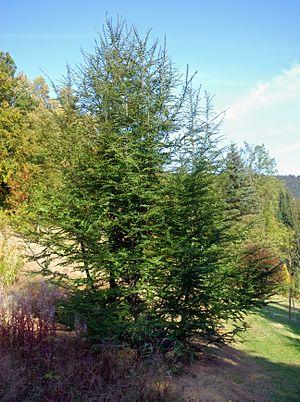
La province de Terre de Feu est une région administrative de l'Argentine située sur la grande île de la Terre de Feu, en Patagonie argentine. L'Argentine revendique le rattachement à la province des Malouines, de l'archipel de Géorgie du Sud-et-les Îles Sandwich du Sud et d'une partie de l'Antarctique. C'est la raison pour laquelle le nom complet de la région est « Terre de Feu, Antarctique et îles de l’Atlantique sud ».
La province de Neuquén est une province d'Argentine, qui se trouve à l'extrémité nord-ouest de la Patagonie argentine. Avec une superficie de 94 378 km², elle est la plus petite province des régions australes du pays. Sa géographie s'abîme sur l'imposante Cordillère des Andes.